Jeevan Mukthi

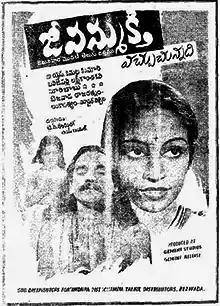
Poster

Jeevan Mukthi is a 1942 Indian Telugu-language film produced by S. S. Vasan of Gemini Studios.